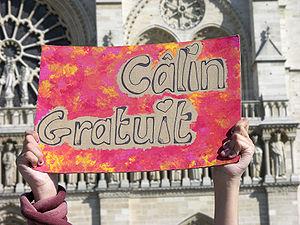
Free Hugs ou Câlins gratuits est une expression en anglais qui signifie littéralement « étreinte gratuite » et qui désigne un mouvement consistant de la part d’un individu à proposer spontanément des accolades aux gens dans un lieu public. La personne qui propose d'offrir ces « câlins gratuits » est généralement munie d’une pancarte sur laquelle il est écrit « Free Hugs ».